Kamrupi culture

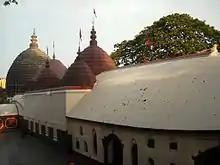

Traditionally Hinduism is primary religion practised by Kamrupi people. Cultural development of Kamrup is influenced by Hindu way life, which is evident in day-to-day life. Kamakhya temple is referred to as the heart of Kamrup in different Puranas.